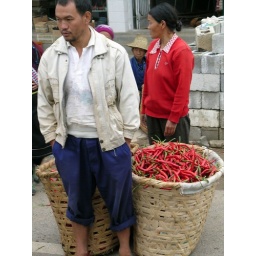
For sale in a market we passed in the bus on the way from Dali to Lijiang